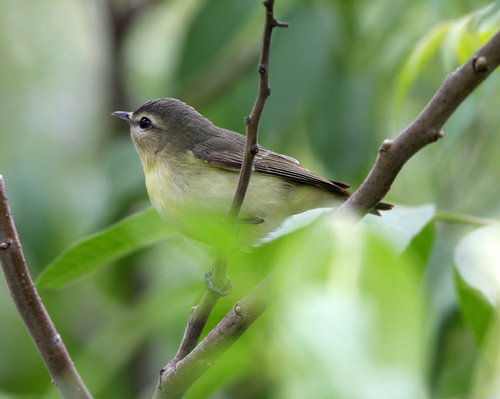
the small bird has grey outer feathers with a white belly and black eyes.
this bird is white and black in color with a short small beak and black eye rings.
this bird has a yellow belly and a grey head and back.
this bird has a greyish-brown head, back, and wings, a yellow breast, and a small black beak and feet.
this bird has a speckled belly and breast with a short pointy bill.
this small bird has a dark gray top side and bill, black eyes, off-white underside with a few yellowish feathers near the throat.
this small bird has a grey head and wings, with a plump white belly, throat and abdomen, white under tail coverts, a white eye ring, and a short black bill.
a bird with a small beak, grey head and wings with a white belly.
this small bird has a grey bill and crown and wings with a white breast and belly.
this bird has wings that are black and has a white belly
Species: Philadelphia Vireo